Doppelkopf

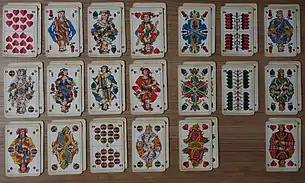
German-suited (Altenburg) Doppelkopf pack (without blanks)

Doppelkopf (lit. "double-head"), sometimes abbreviated to Doko, is a trick-taking card game for four players.